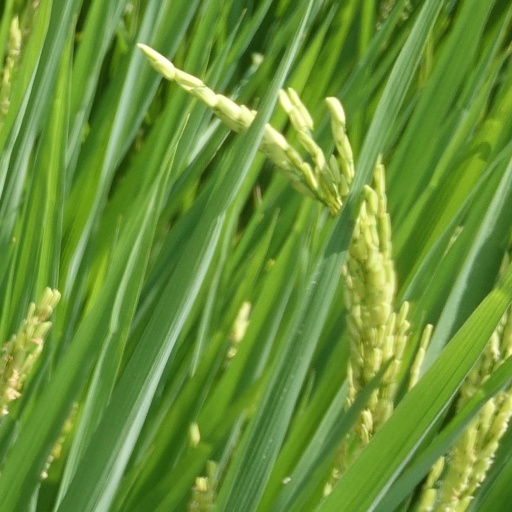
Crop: rice